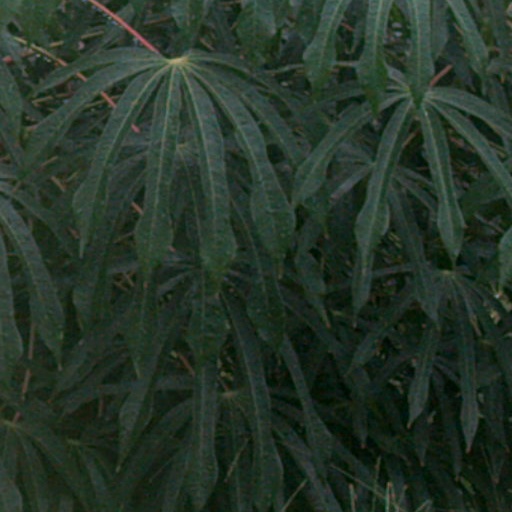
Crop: cassava